Postage stamps of Ireland

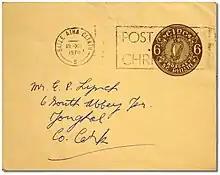
Postal stationery envelope with a 6d post-paid impression paying the domestic "printed matter" rate in 1970 from Dublin to Youghal, County Cork

At independence, a King George V 5-pence registered envelope and 1-shilling telegram form were printed in green for use in Ireland until domestic products became available. Irish telegram forms were only produced in 1/- and 1/6 values. Registered envelopes have appeared in many values and sizes. The printed (but non-stamped) registered envelopes were produced by private firms and stored by the Irish post office until needed, so envelopes from former periods, showing outdated fees in the text, often received an impressed stamp for the current postal rate, creating many subtypes for collectors. Other products have carried post-paid imprint, such as commemorative and special issue postcards, including a series of Saint Patrick's Day cards issued annually since 1984.